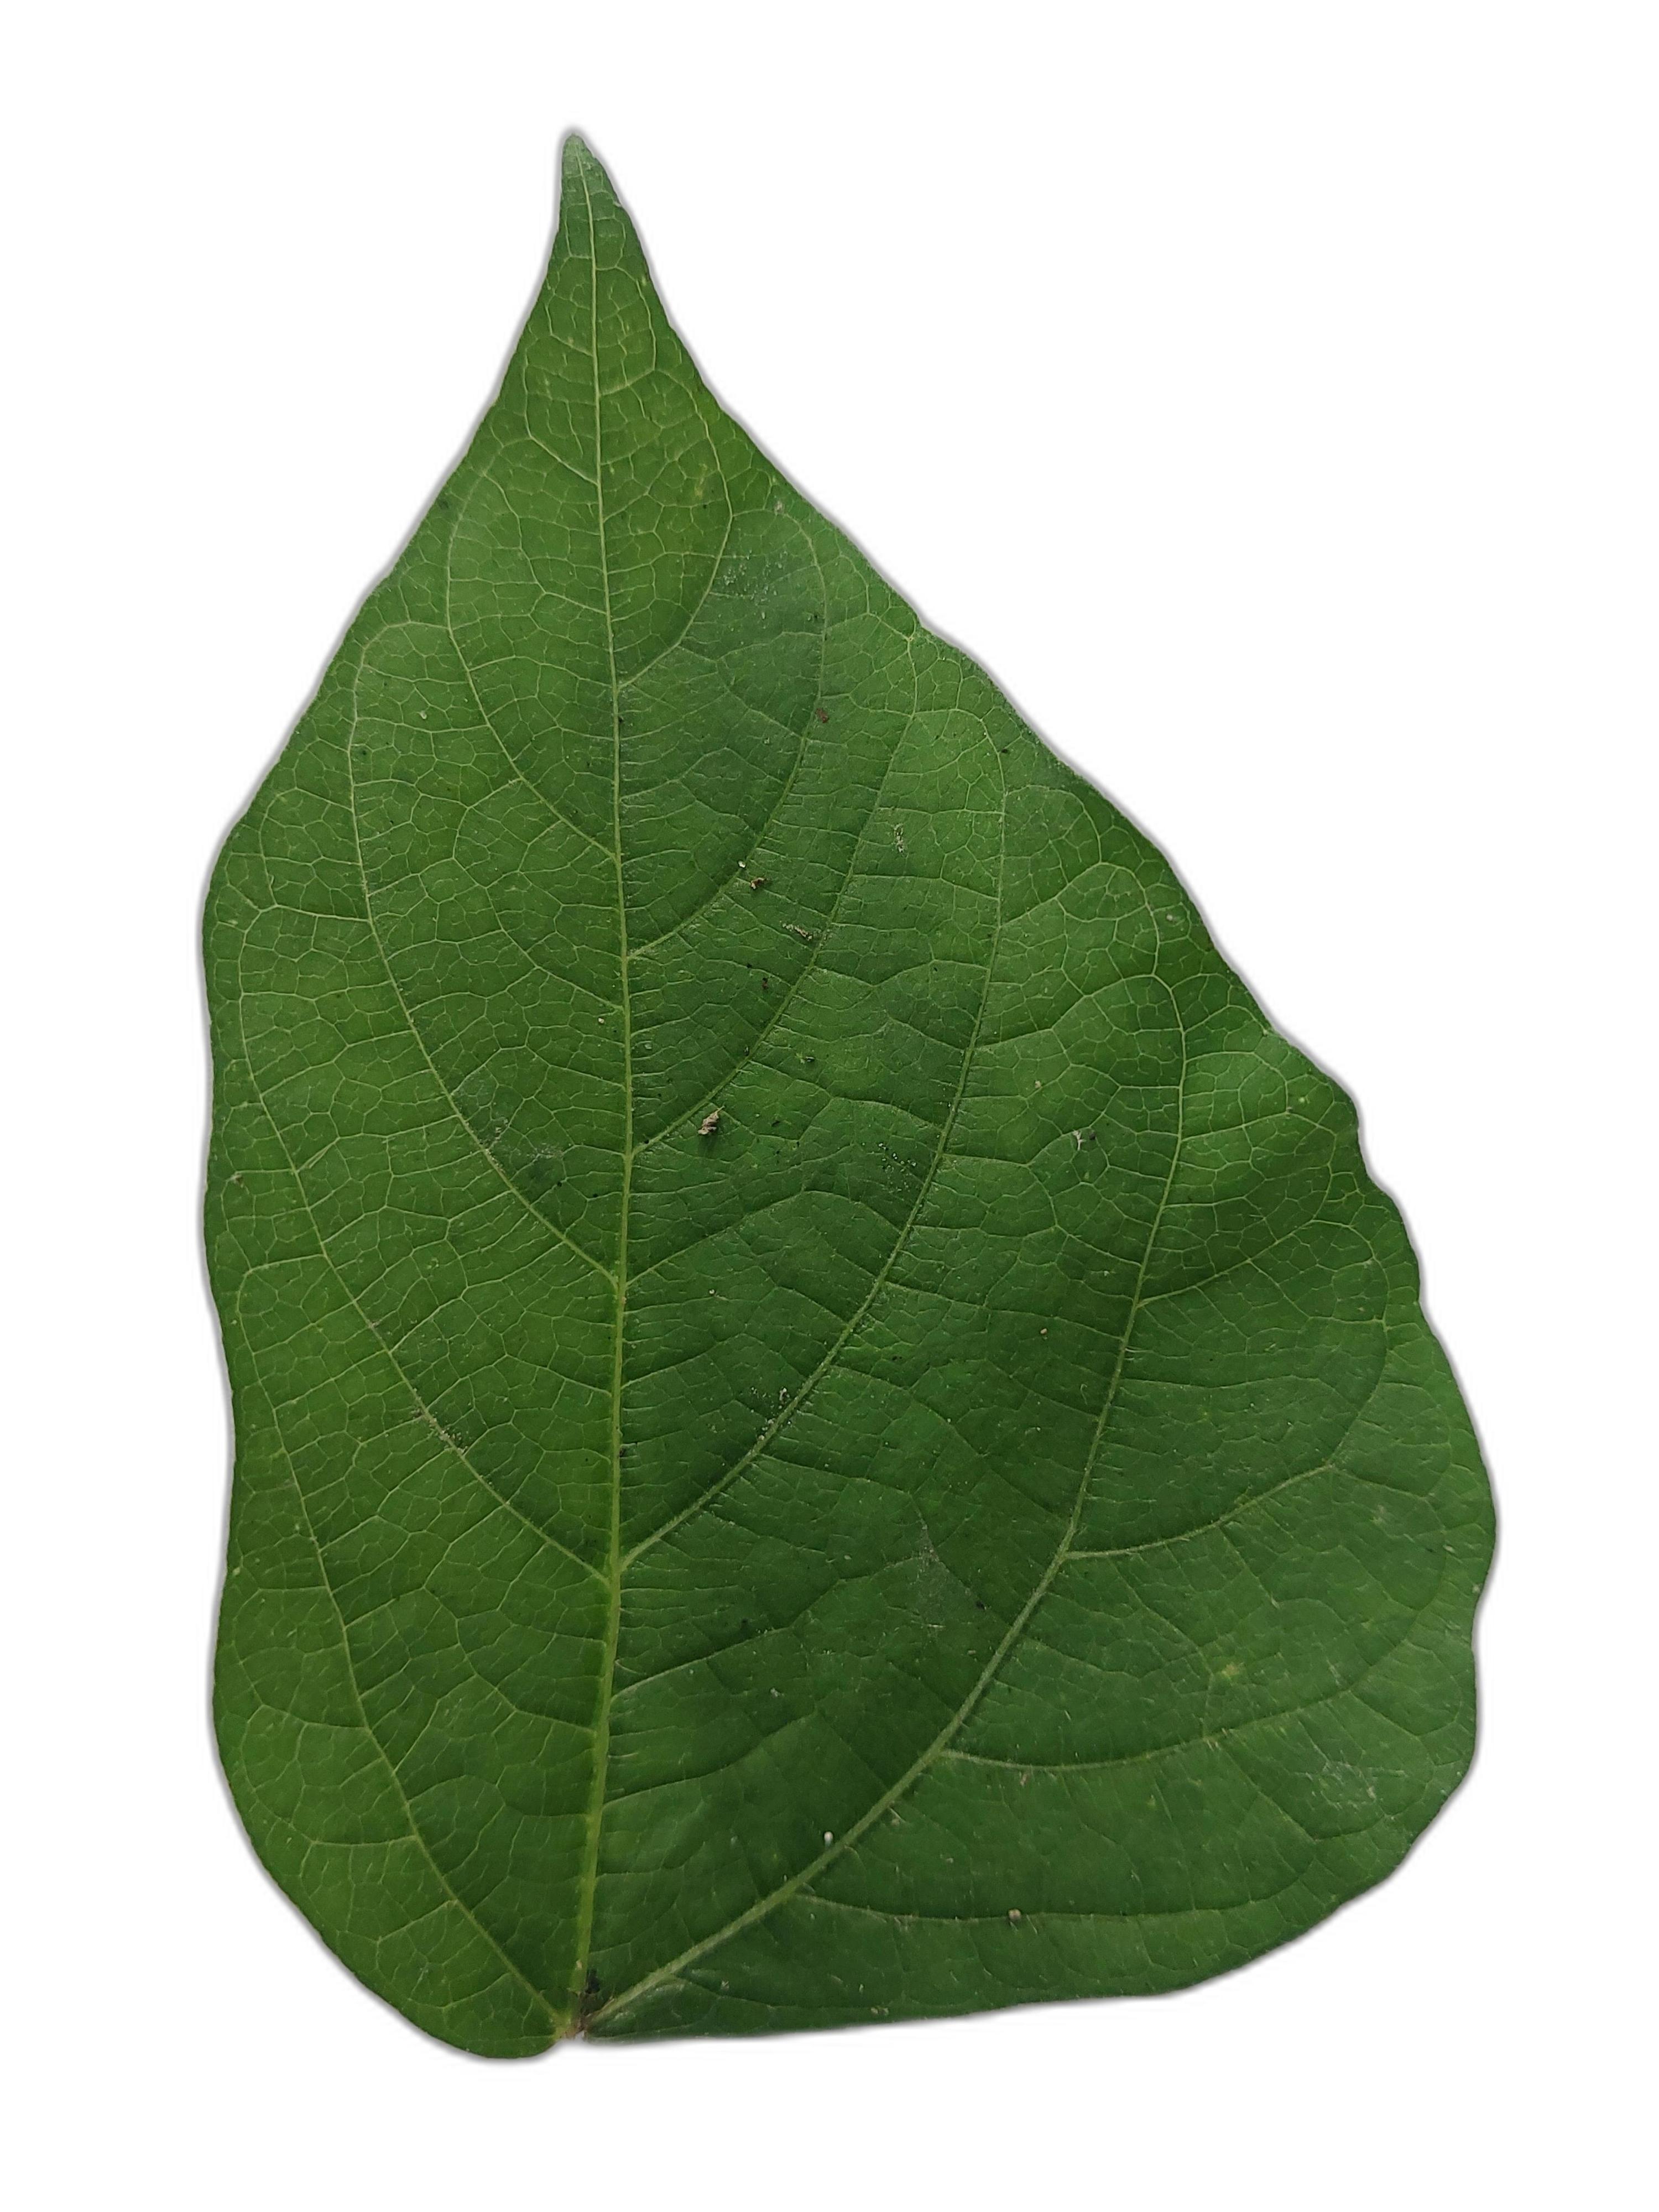
Label: Healthy